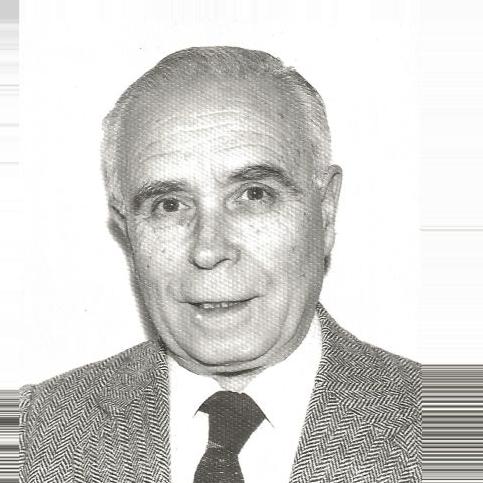
Age: 59